Mahdia Governorate

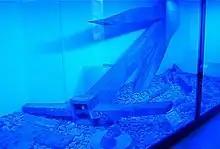
Ship's anchor of the Mahdia shipwreck, many of the artefacts of which are in the Bardo National Museum in Tunis.

The two main coastal cities are of historic note to Greek, Roman, and early Muslim societies. They include the Mahdia shipwreck – a sunken ship found off Mahdia's shore, containing Greek art treasures – dated to about 80 BC, the early part of Roman rule in this region. The old part of Mahdia corresponds to the Roman city called Aphrodisium and, later, called Africa (a name perhaps derived from the older name), or Cape Africa.